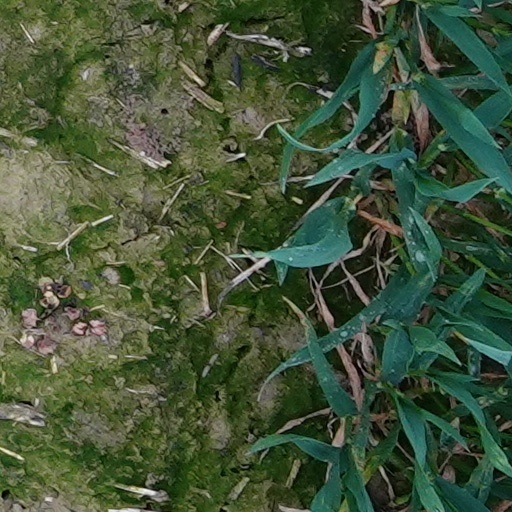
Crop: wheat